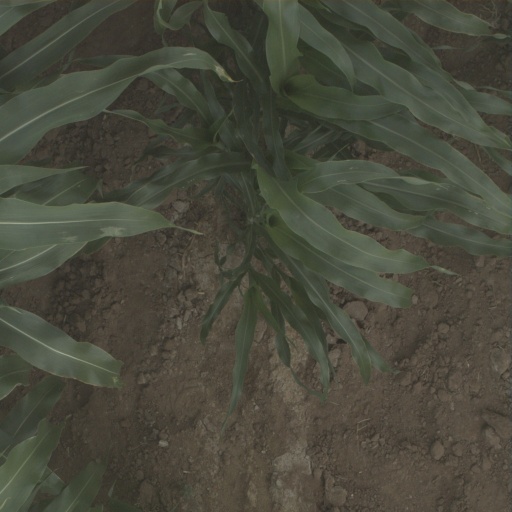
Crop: sorghum